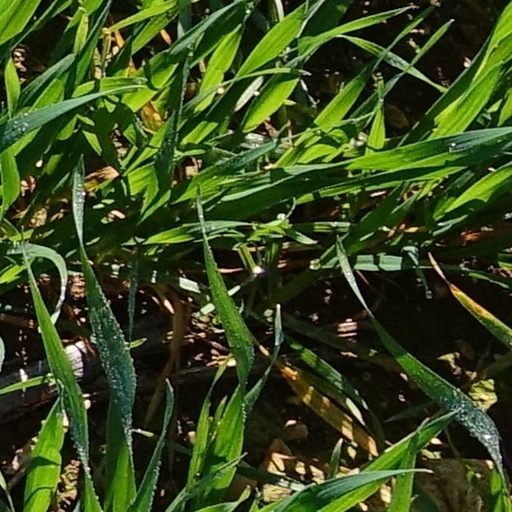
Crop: wheat